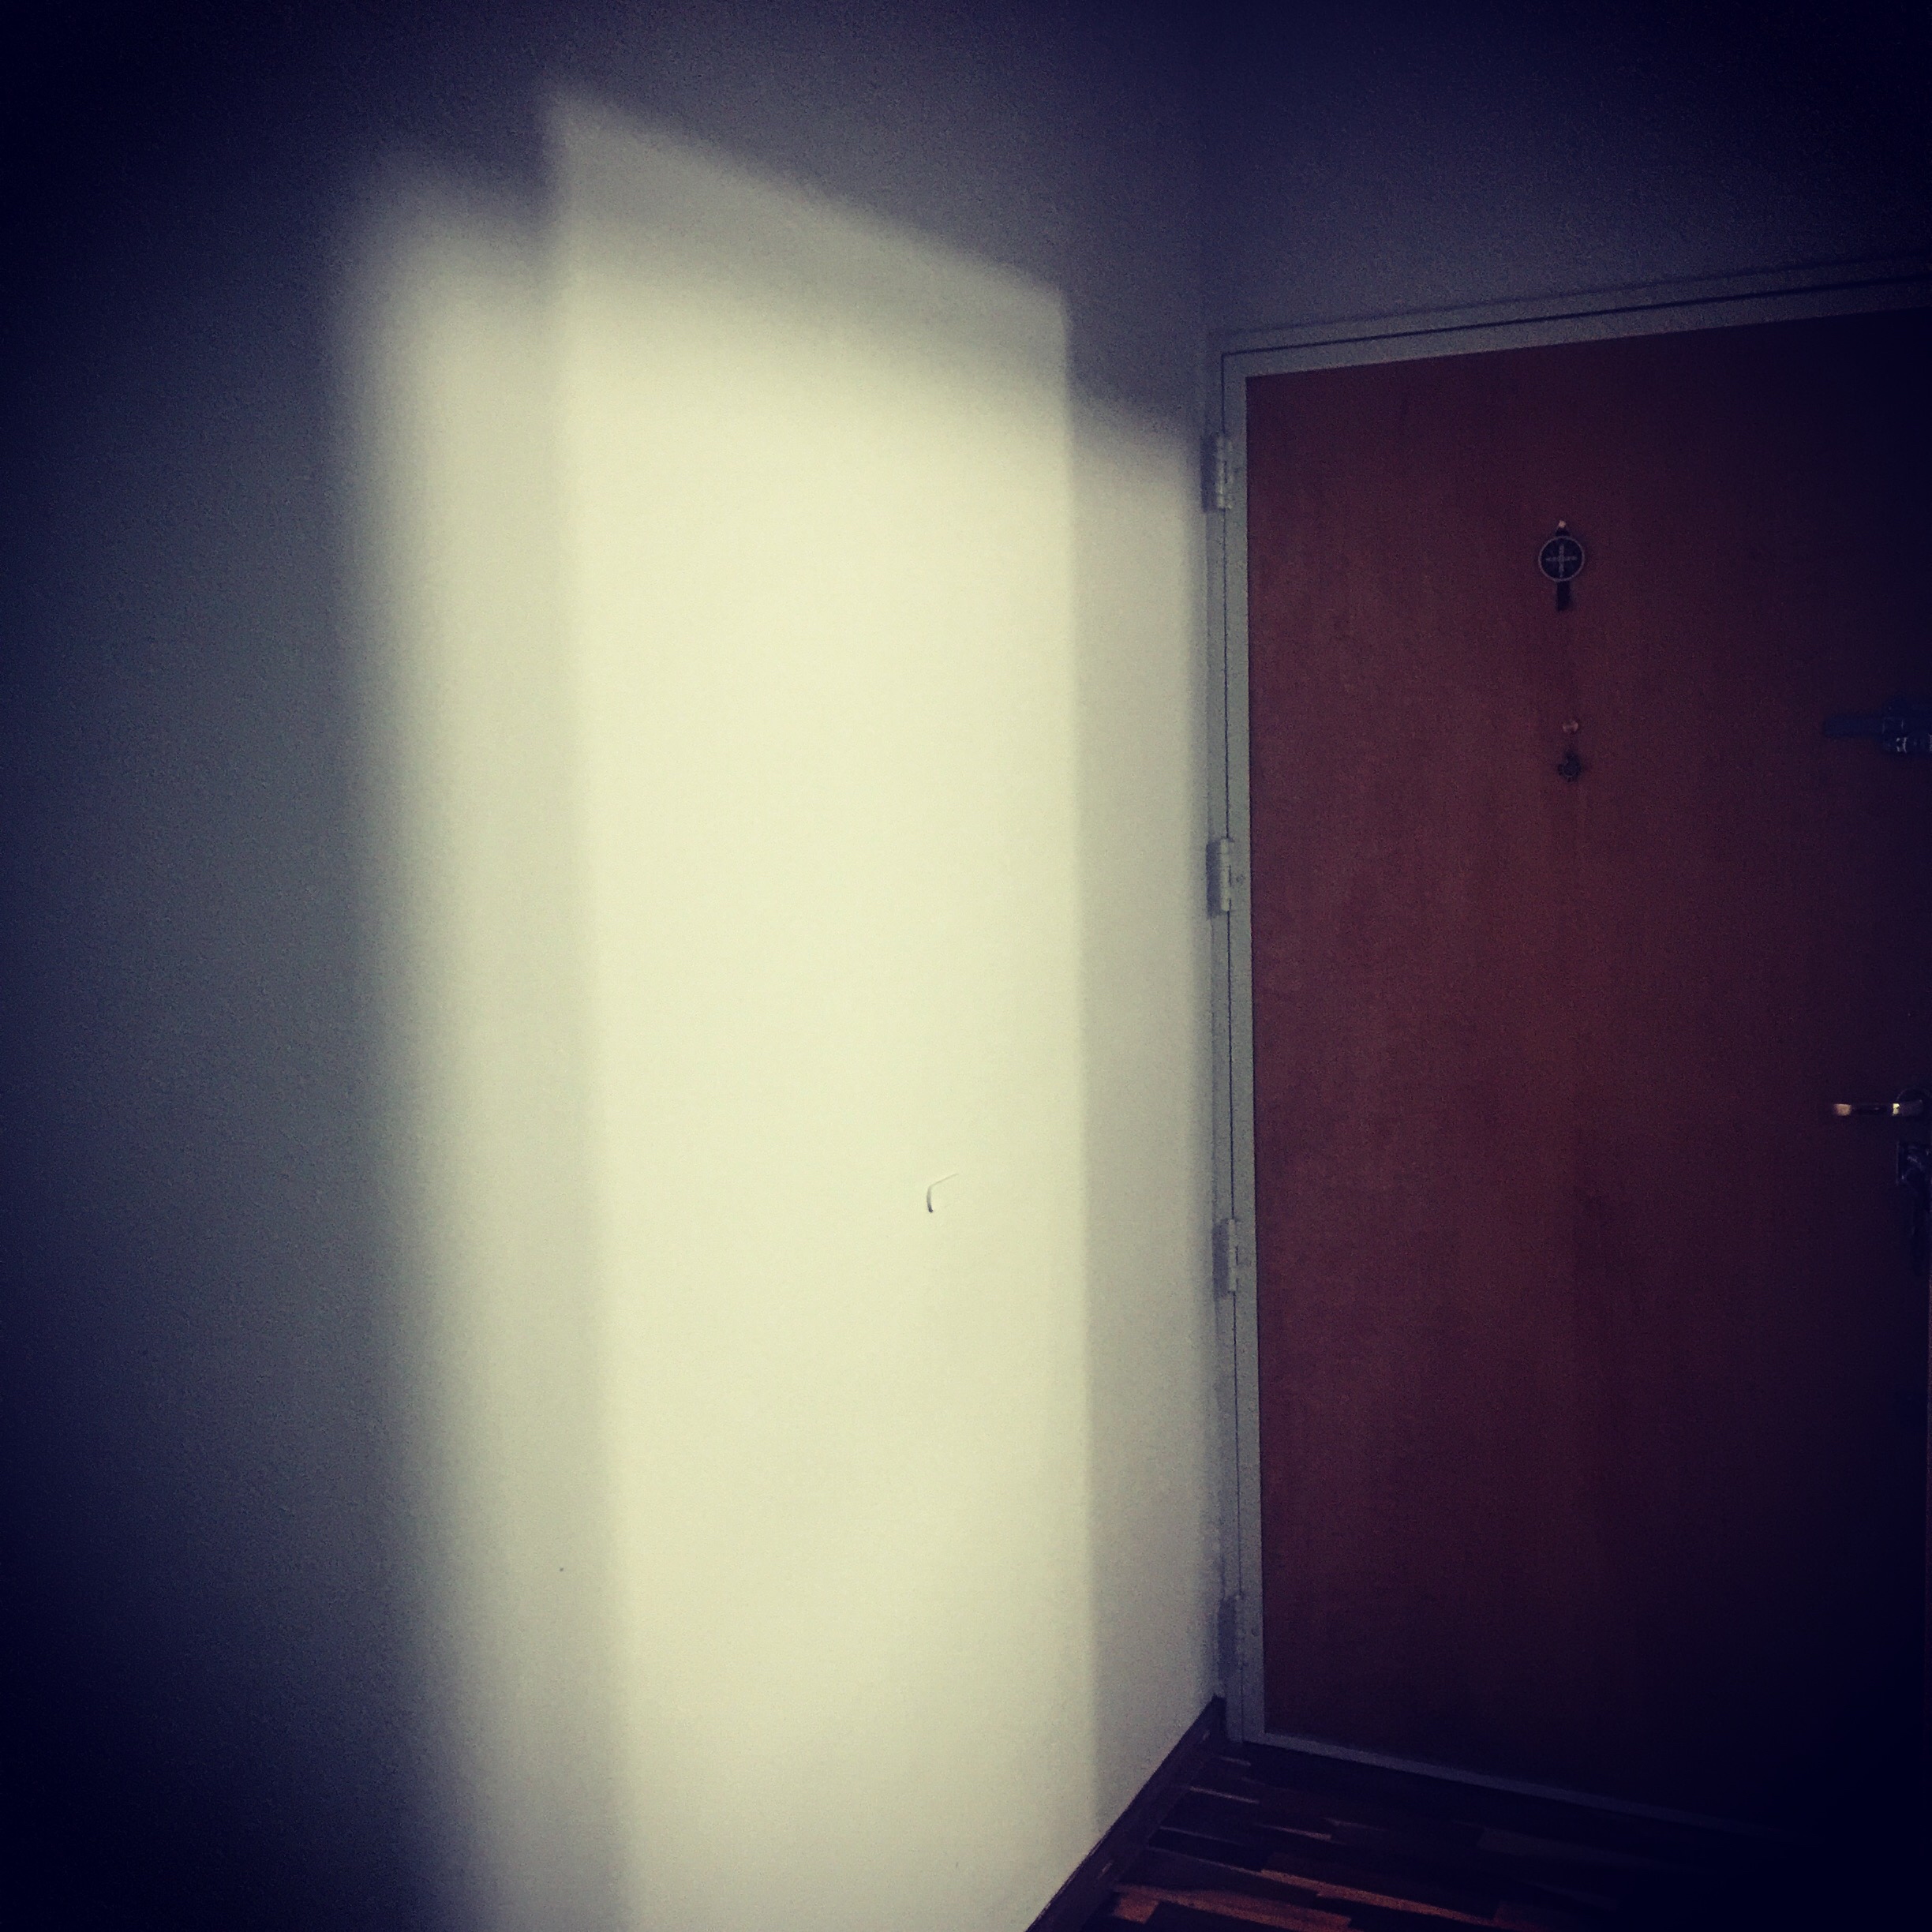
iphone, light, white, house, wall, color, darkness, blue, lighting, door, argentina, shape, iphoneography, project365, squareformat, rodrigoparedes, buenosaires, ar, 160378, 160378com, www160378com, iphone6plus